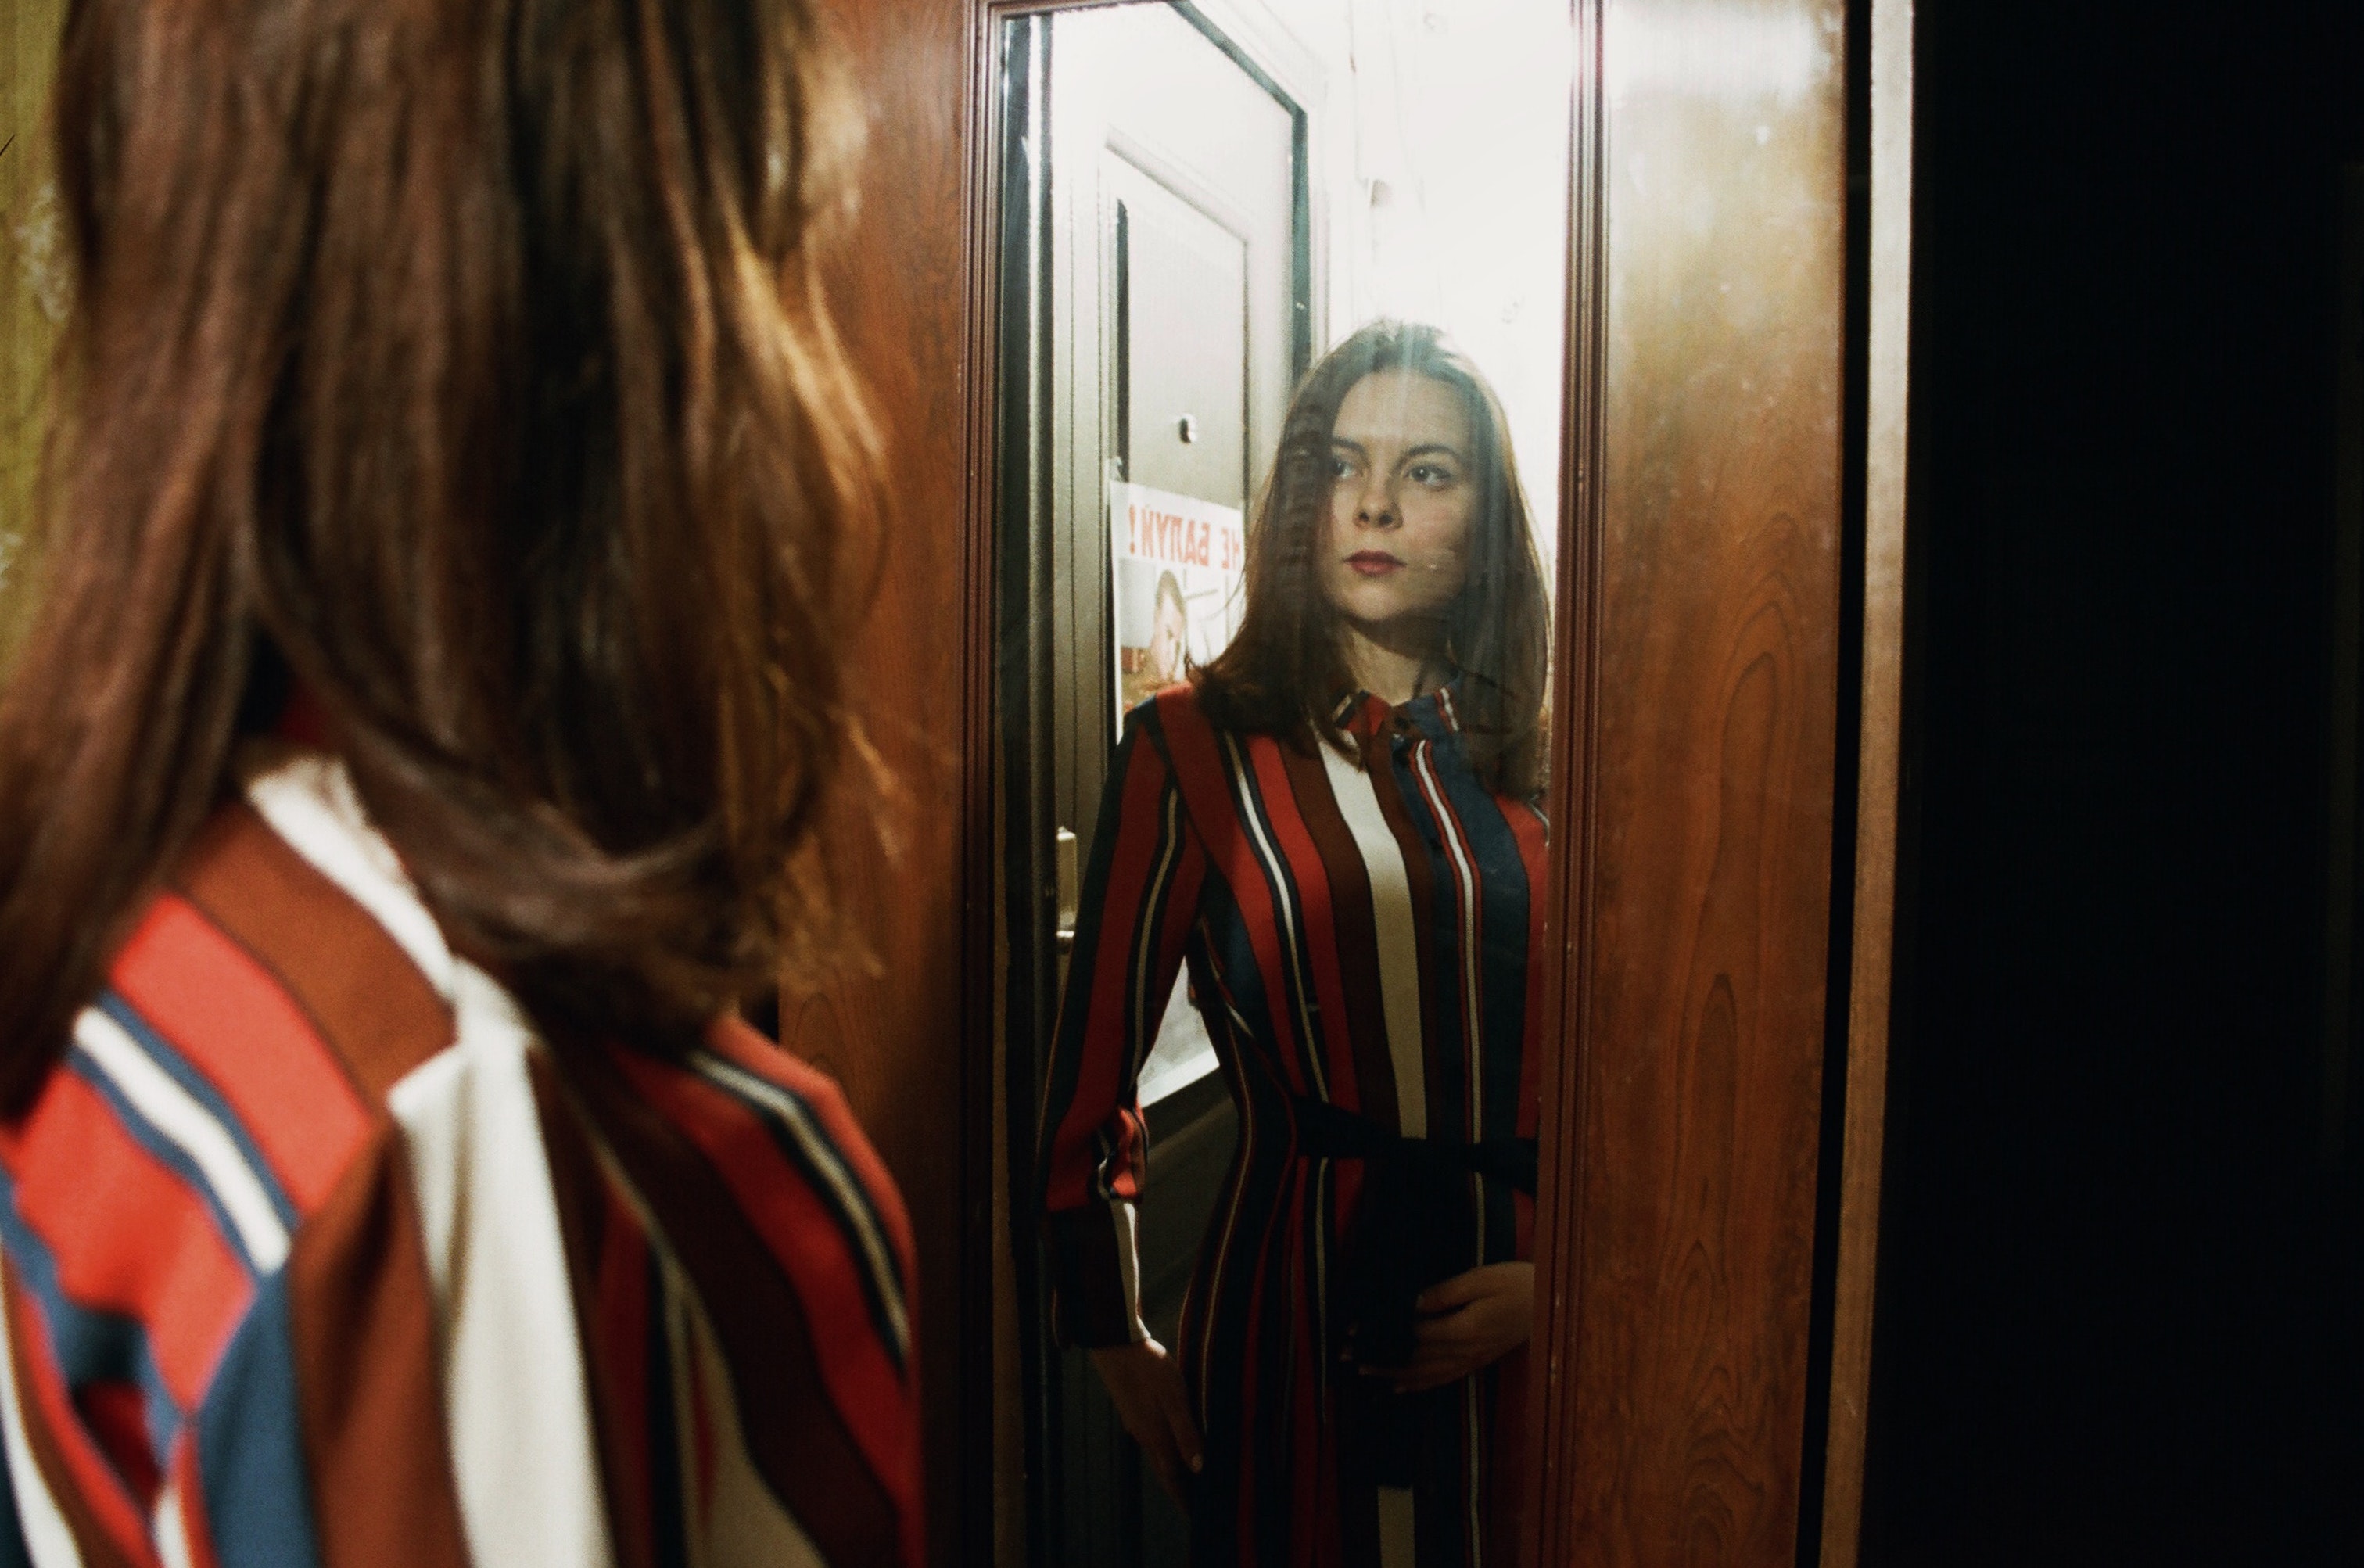
long hair, door, brown hair